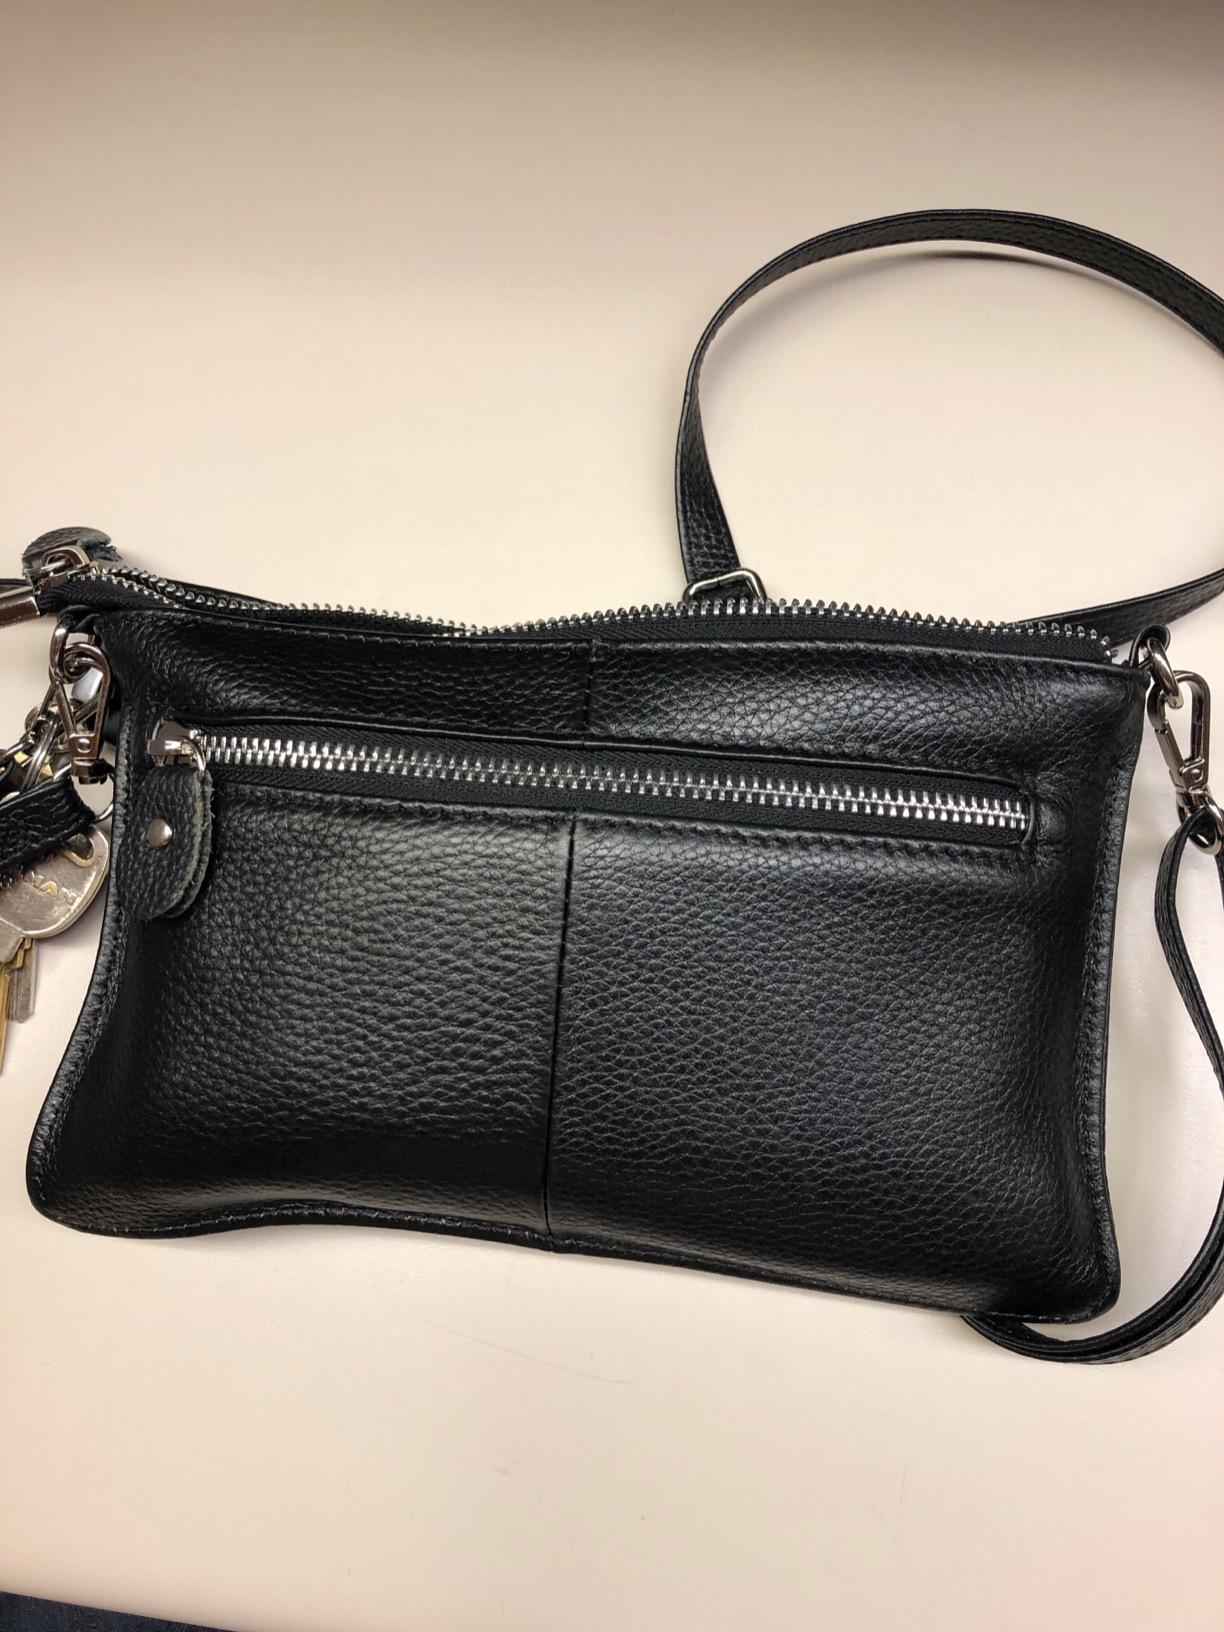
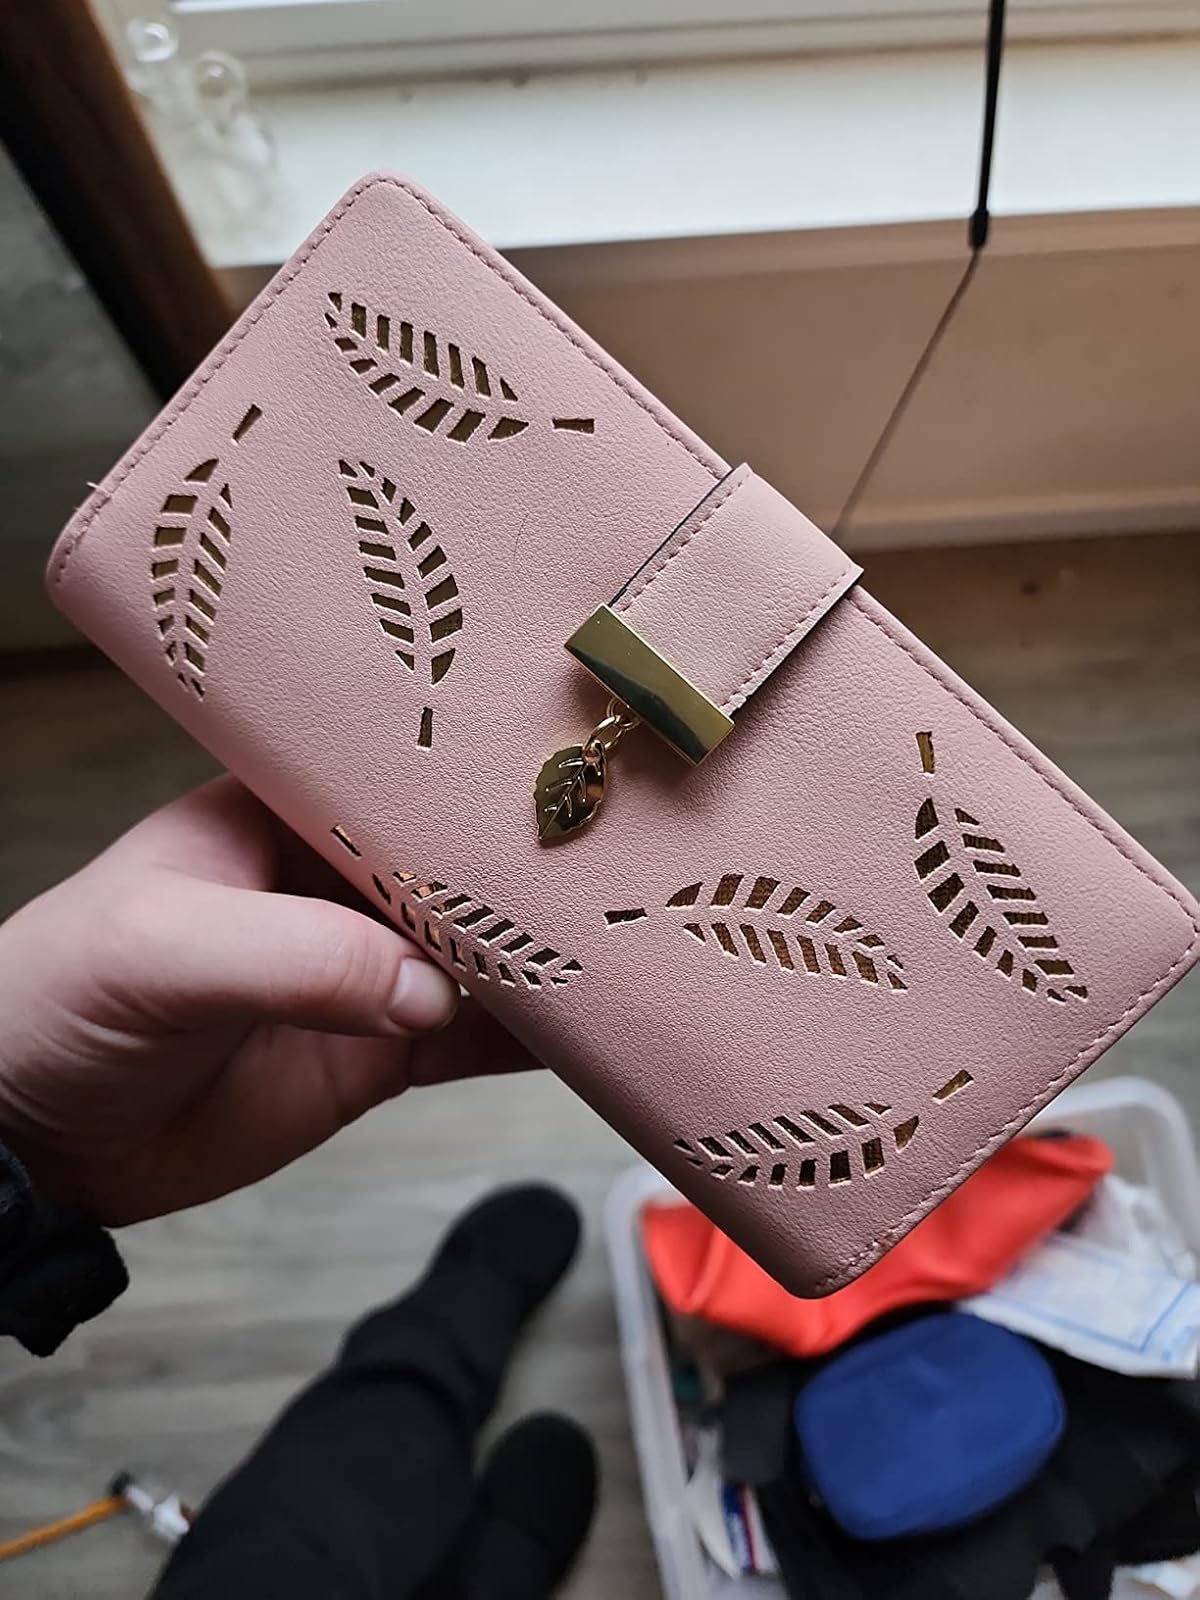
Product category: accessories_handbag
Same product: no